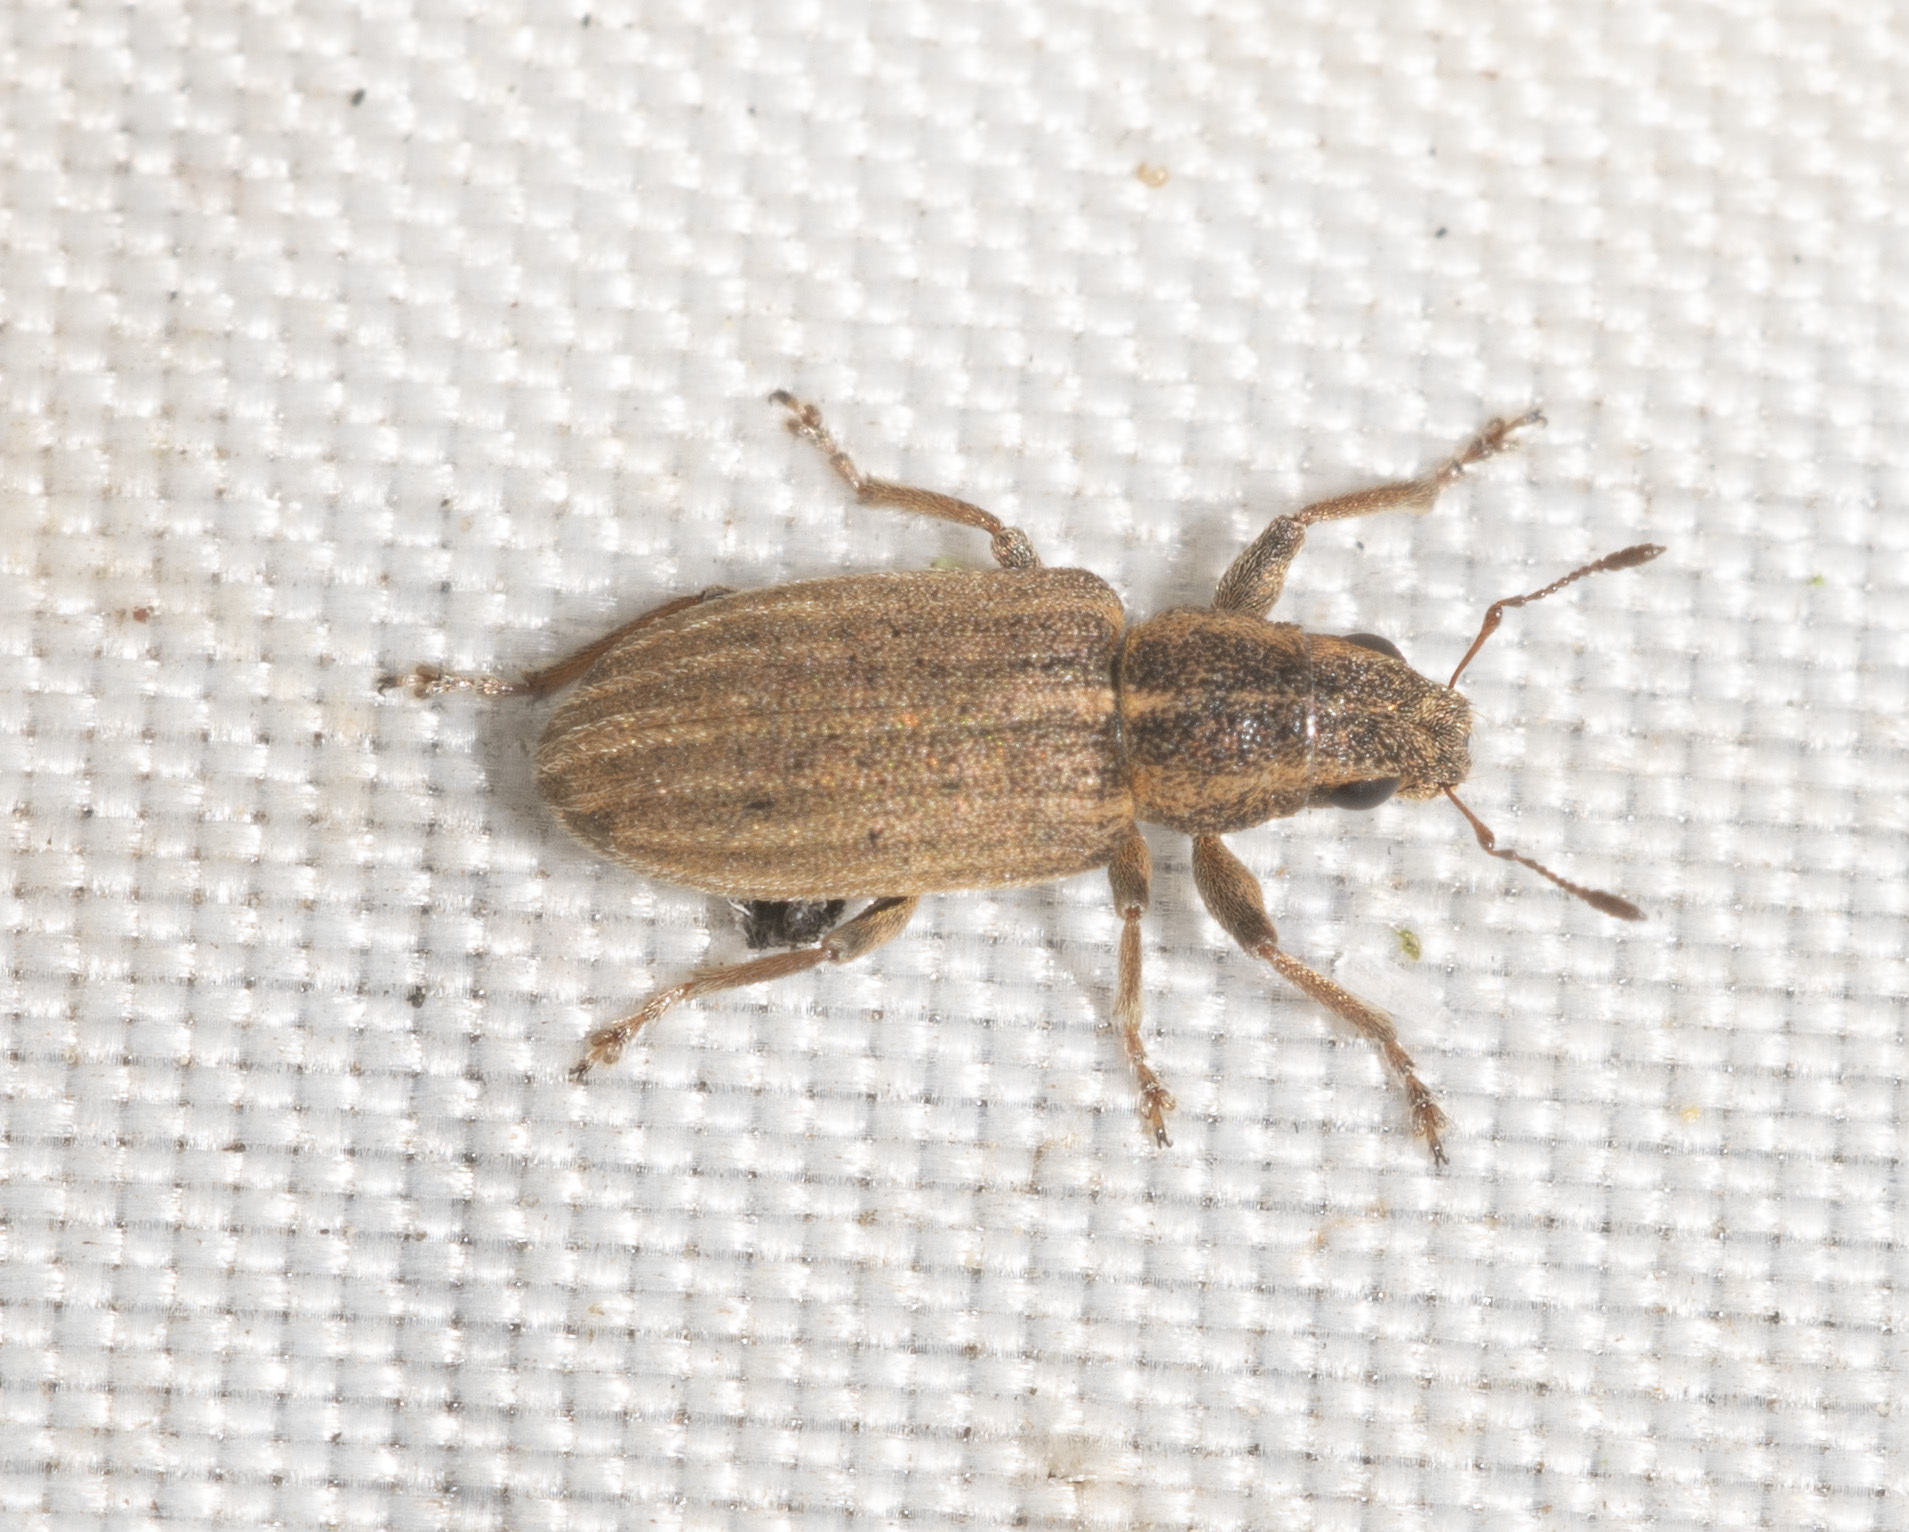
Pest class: pea_leaf_weevil